Henley Town Hall

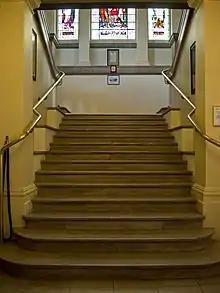
The main staircase

The first municipal building in the town was a medieval guildhall on the south side of Hart Street which was completed in the late 13th century. This was replaced by a second structure in 1492: this building, which was a timber-framed building in the Middle Row of the Market Place just to the west of the junction with Bell Street and Duke Street, was arcaded on the ground floor, so that markets could be held, and it had an assembly room on the first floor.